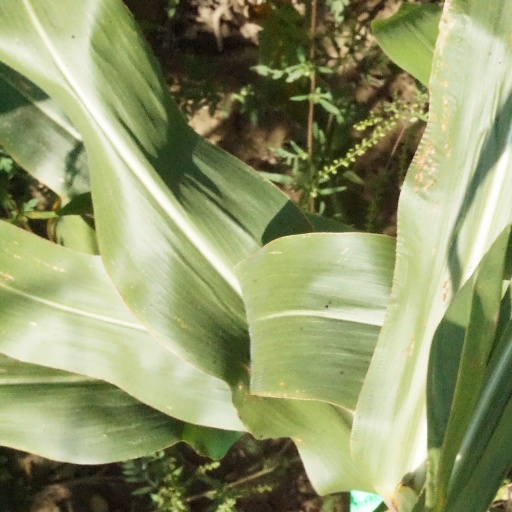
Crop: maize; corn